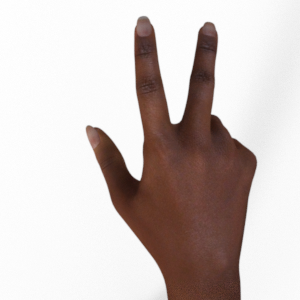
Label: scissors